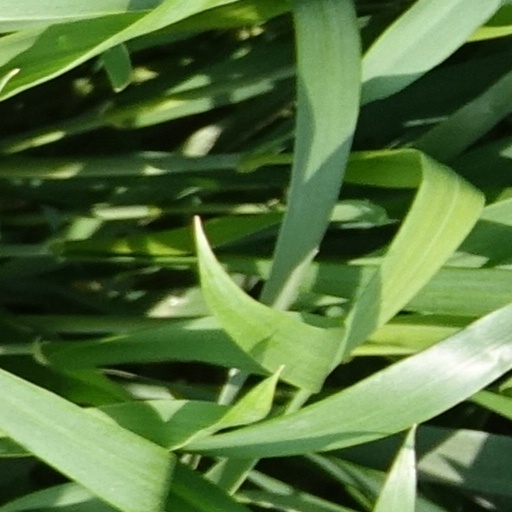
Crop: wheat